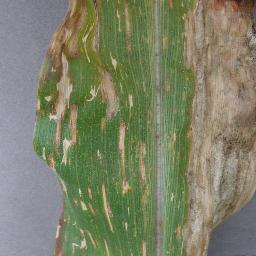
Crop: corn
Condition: (maize)_cercospora_spot_gray_spot